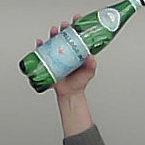
Product: sanpellegrino_water